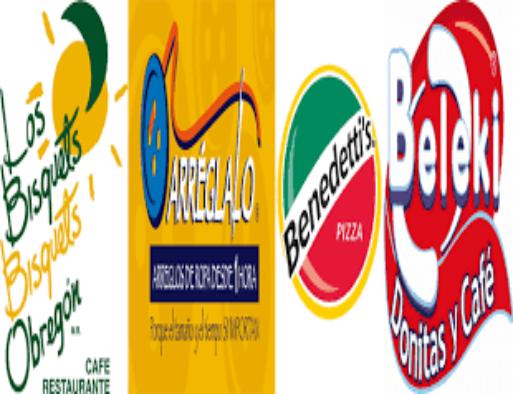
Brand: Benedetti's Pizza
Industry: Food